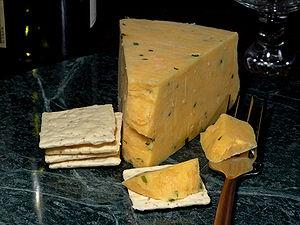
Voici une sélection de quelques fromages britanniques. The British Cheese Board, qui est un organisme professionnel voué à la promotion des fromages britanniques, considère qu'il y en a beaucoup.
Le double Gloucester est un fromage produit dans le comté anglais de Gloucestershire depuis le XVIᵉ siècle. Il est élaboré à partir d'une mixture mélangeant du lait de vache de la traite du matin et de l'après-midi, d'où l'adjectif double dans son appellation. C'est un fromage à pâte semi-molle qui s'apparente à la tomme de Savoie.